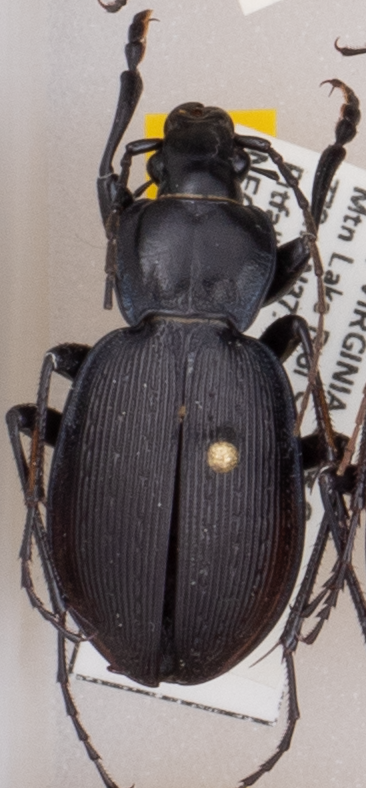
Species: Carabus goryi
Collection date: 2018-06-05
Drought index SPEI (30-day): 0.552
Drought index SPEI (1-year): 0.47
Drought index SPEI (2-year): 0.63